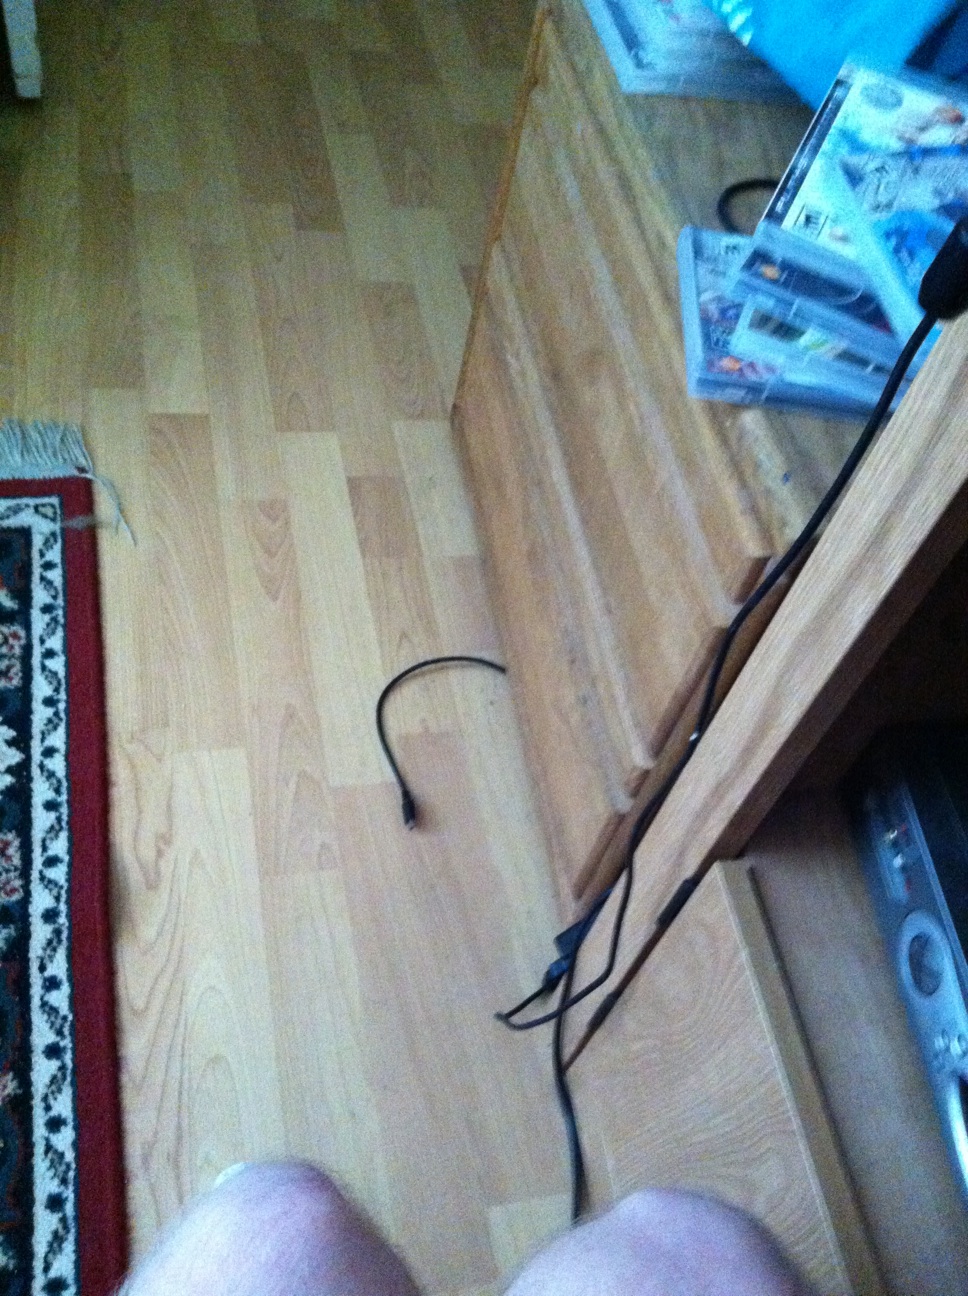Question: Is the floor wet? Is the floor wet?
Answer: no